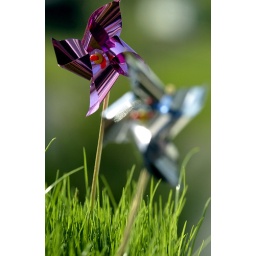
j's pinwheel garden she planted in pots of grass...our balcony yard....